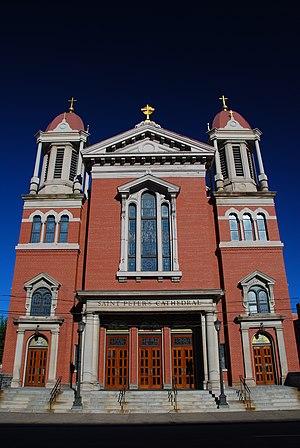
La cathédrale Saint-Pierre est l'église-mère du diocèse de Scranton en Pennsylvanie.
Liste des évêques de Scranton